East Devon

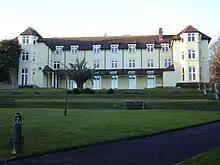
Knowle, Sidmouth: Council's headquarters until 2019.

In 2019 the council moved to new purpose-built offices called Blackdown House in Honiton. The building was officially opened on 27 February 2019. Prior to 2019 the council was based at Knowle, a large converted house in Sidmouth which had been the offices of the old Sidmouth Urban District Council since the 1960s, having previously been a hotel.